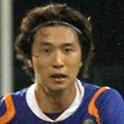
Age: 30